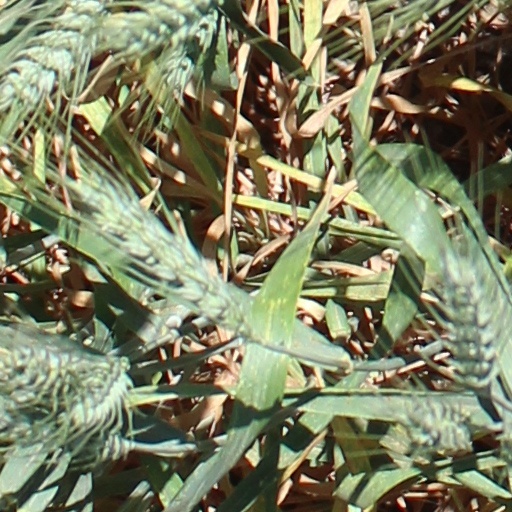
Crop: wheat